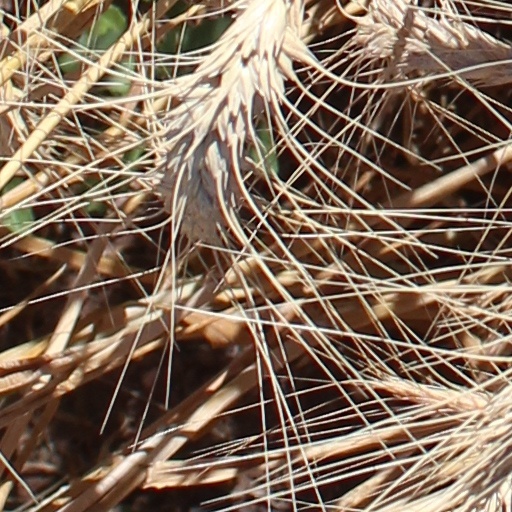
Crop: wheat